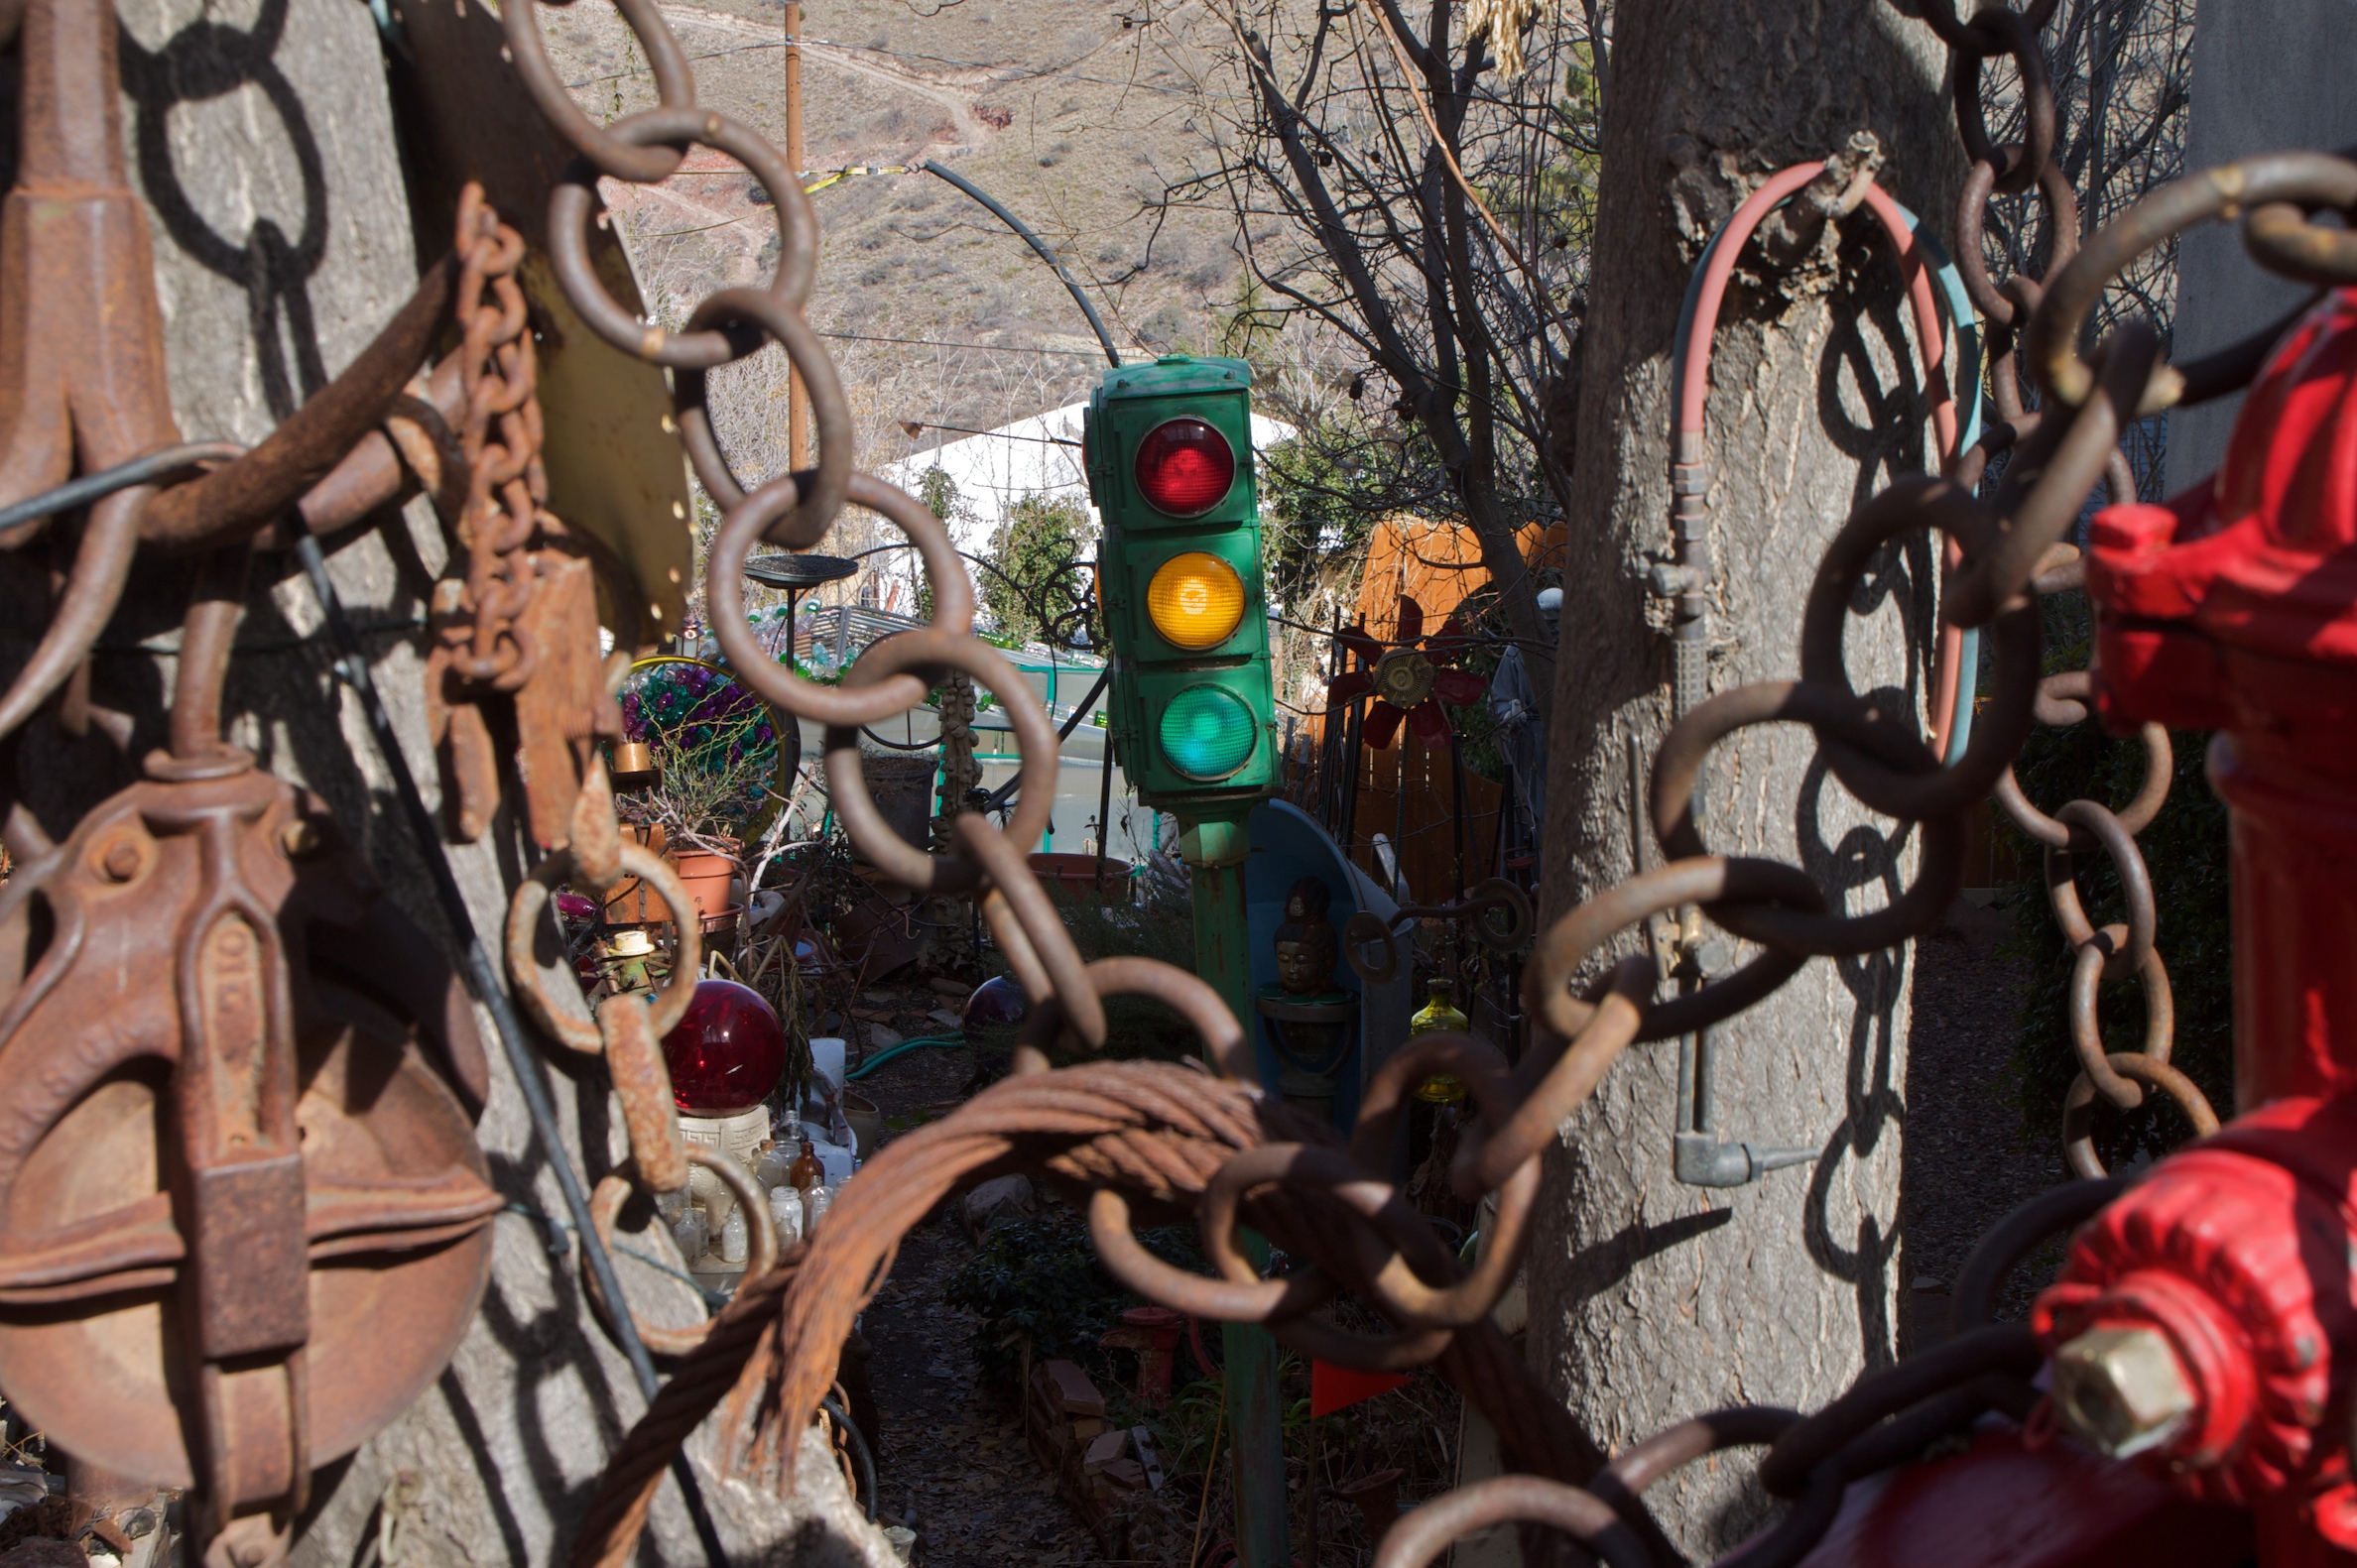
tree, arizona, art, festival, event, jerome